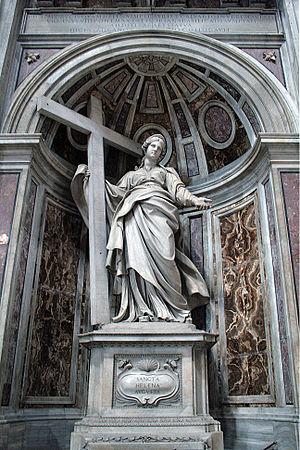
Statue de Saint Hélène de Constantinople, Basilique Saint-Pierre, Vatican - Œuvre de Andrea Bolgi (1605–1656).
Andrea Bolgi dit « Il carrarino » est un sculpteur italien réalisateur de plusieurs statues de Basilique Saint-Pierre de Rome. Vers la fin de sa vie, il s'installe à Naples, où il sculpte des bustes. Il est mort à Naples lors d'une épidémie de peste.
Hélène, née vers 248/250 à Depranum et morte probablement le 18 août 330 à Nicomédie, est une impératrice romaine, épouse de Constance Chlore et mère de Constantin Iᵉʳ. Elle est considérée comme sainte par l'Église catholique et les Églises orthodoxes.